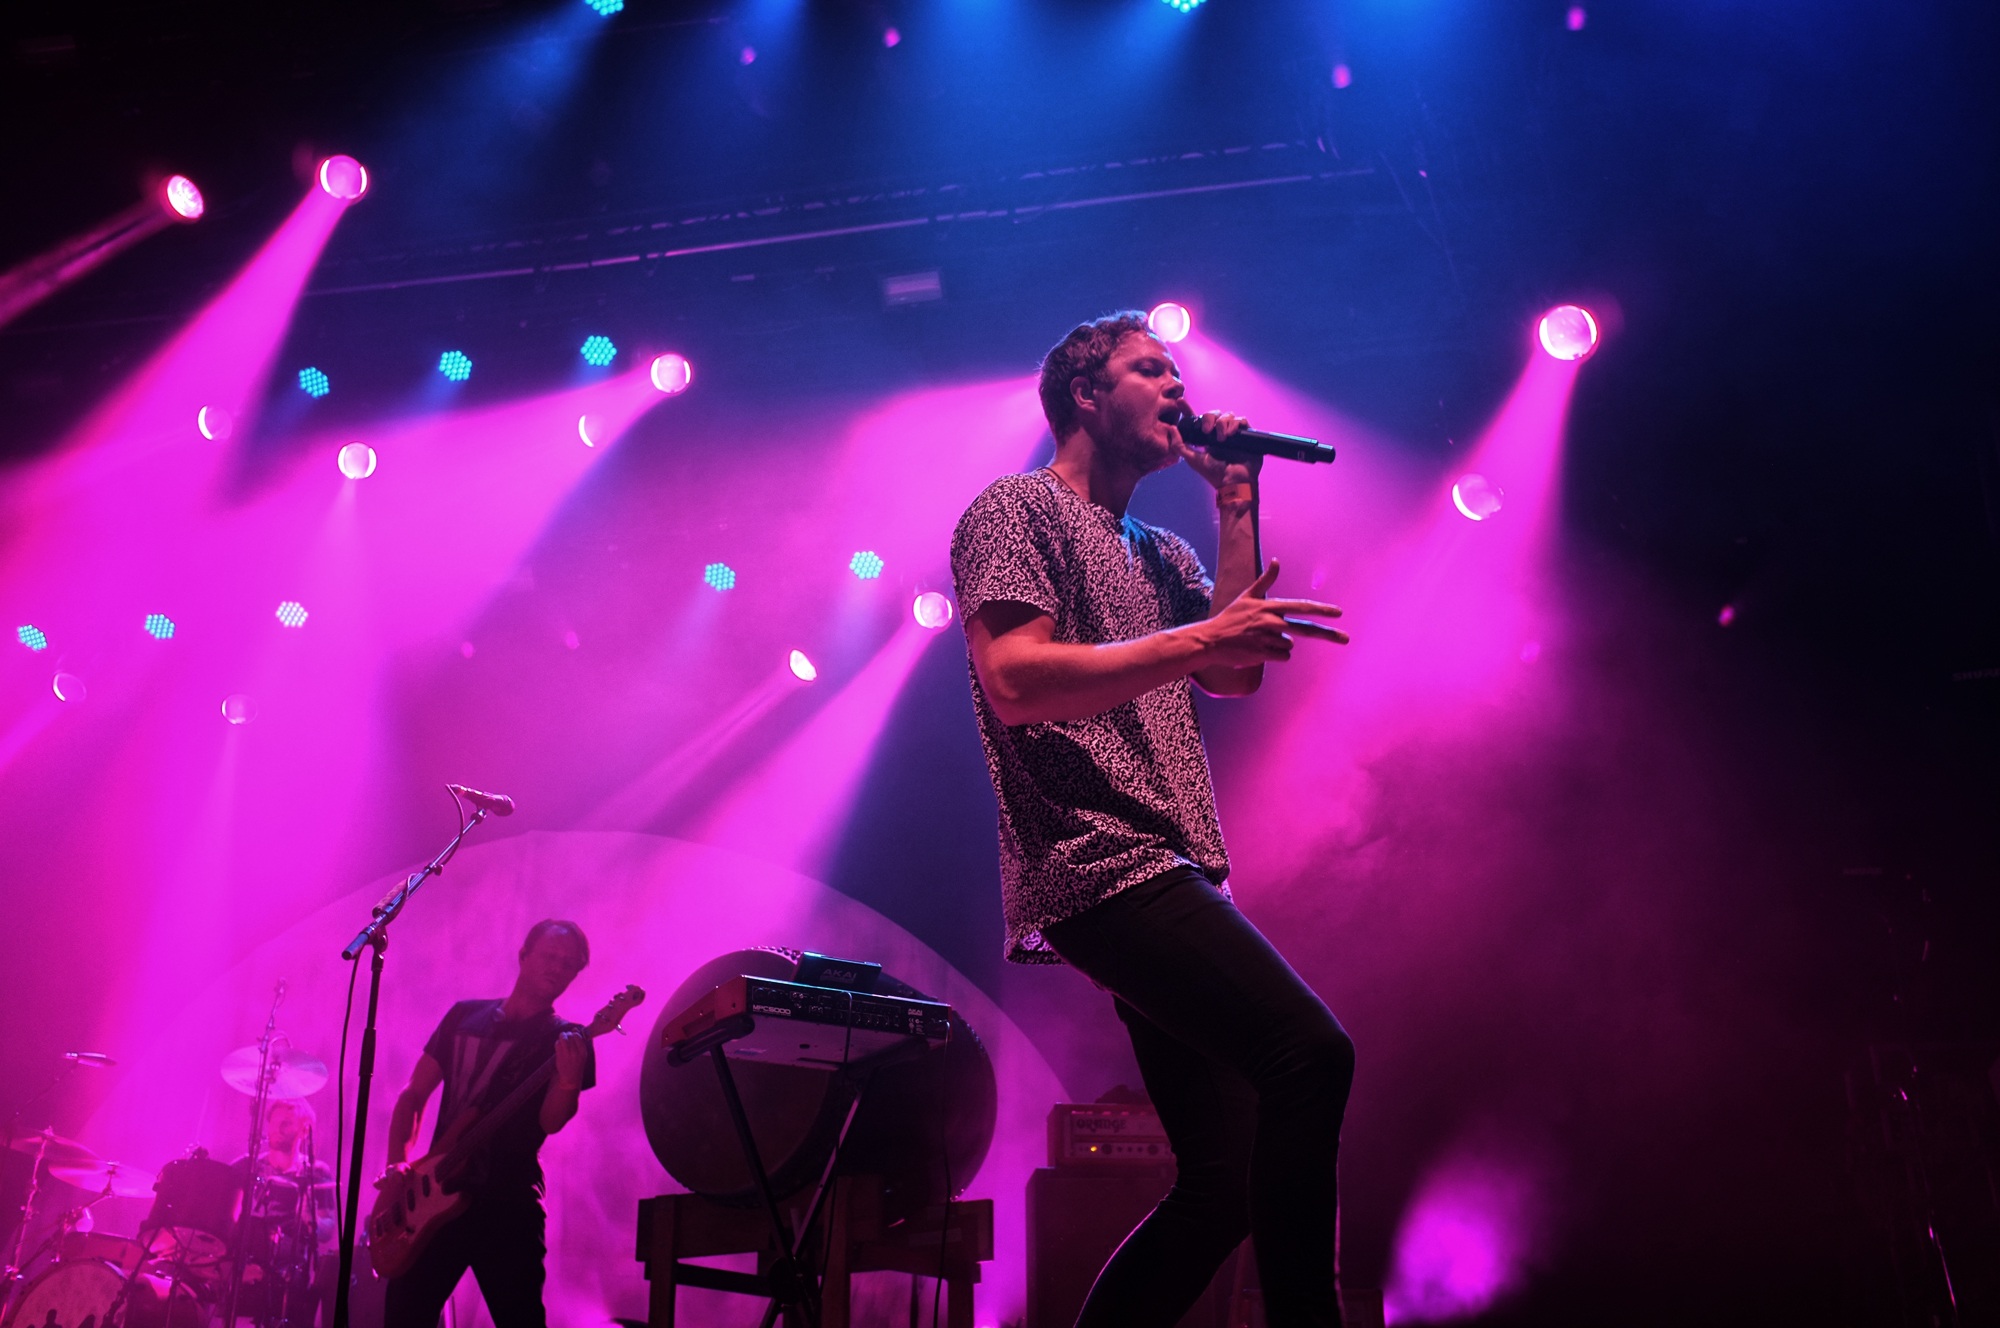
music, concert, musician, belgium, performance art, stage, performance, bassist, singing, event, guitarist, entertainment, leuven, performing arts, rock concert, musical theatre, rock werchter, naked and znamenitye